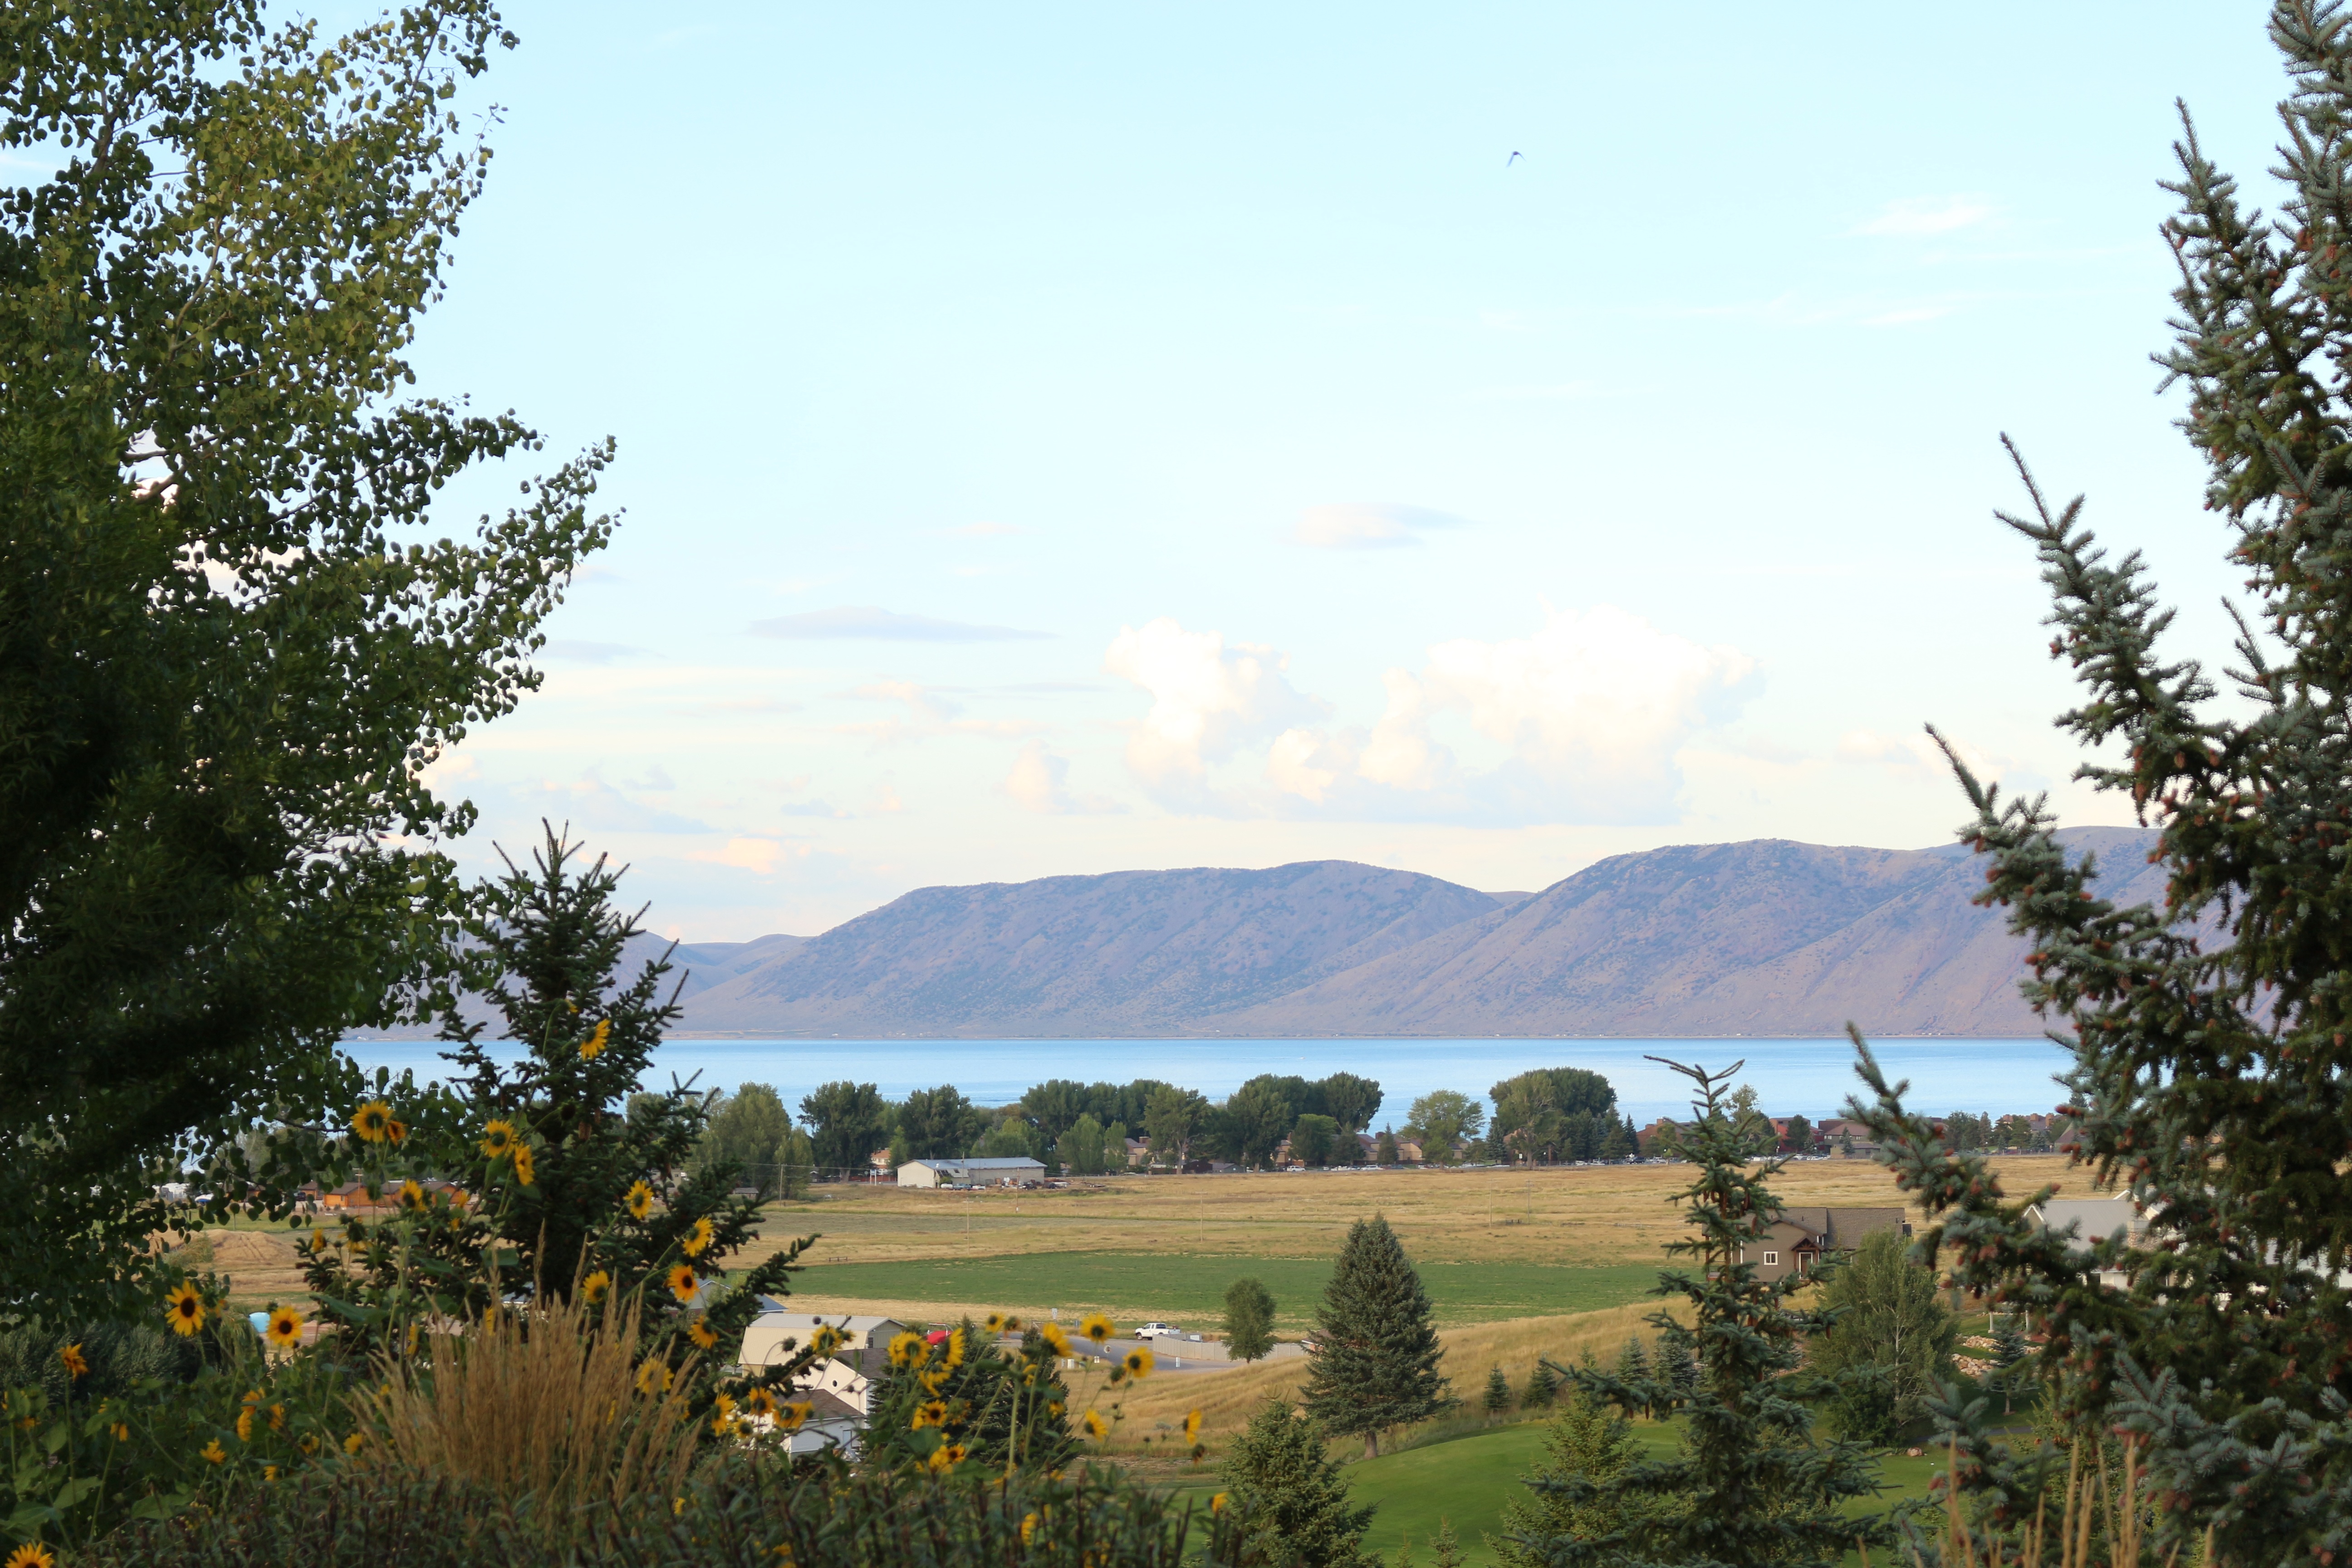
landscape, tree, nature, outdoor, mountain, cloud, sky, hiking, meadow, hill, lake, adventure, view, country, panorama, summer, travel, walk, environment, high, scenic, peaceful, scenery, calm, blue, tourism, lifestyle, summit, relaxing, trees, living, mountains, houses, mount, ecosystem, relaxed, rural area